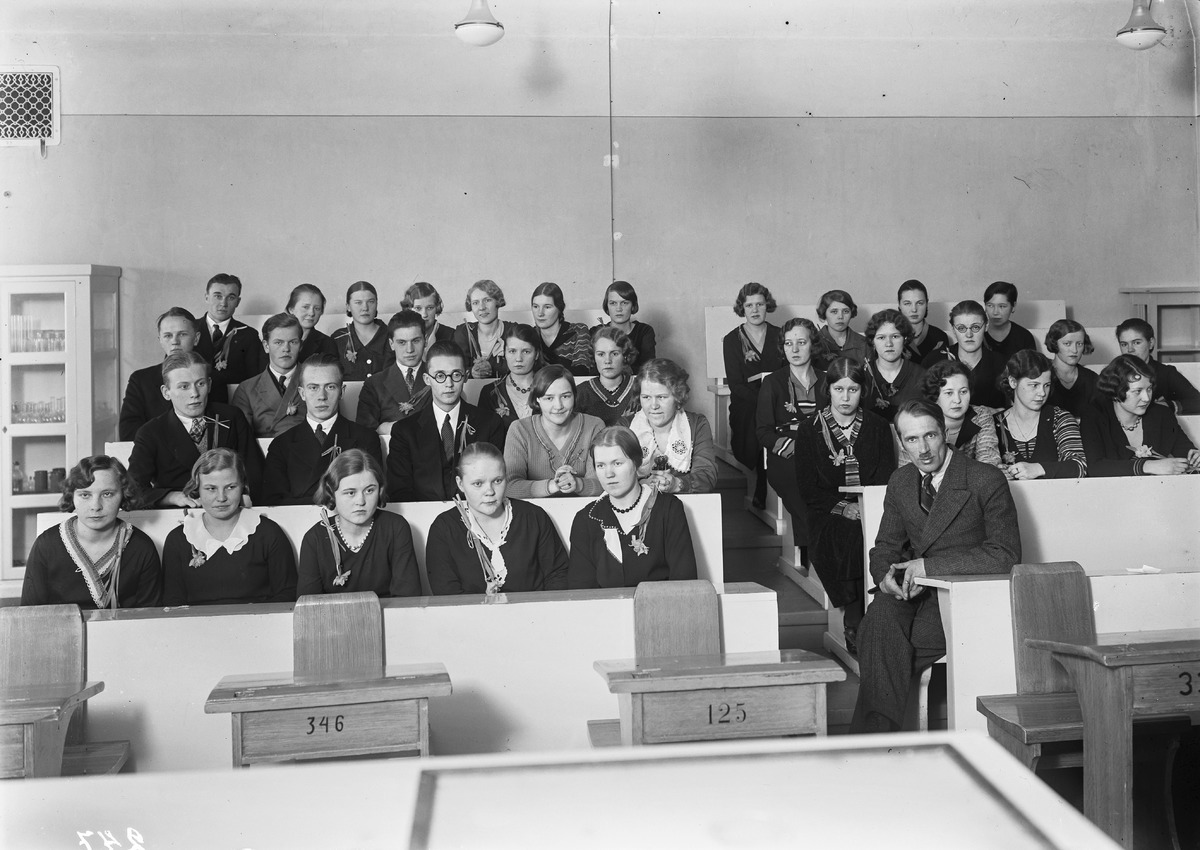
Oulun yhteislyseon abiturientit 1933
Oulu co-educational lyceum's candidates for the matriculation examination in 1933
sisällön kuvaus: Oulun yhteislyseon abiturientit 1.3.1933. content description: Oulu co-educational lyceum's candidates for the matriculation examination on March 1, 1933.
Vuosi: 1933
Paikka: Suomi, Oulu, Suomi, Pohjois-Pohjanmaa, Oulu
Aiheet: Oulun yhteislyseo; sisäkuva; ryhmäkuva; abiturientit; lyseot; ylioppilaat; ylioppilastutkinto; yhteiskoulut; lyceums; co-educational schools; matriculation examination